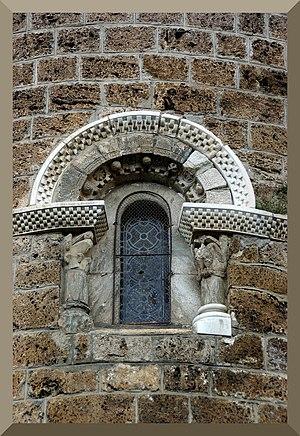
détail d'une ouverture de l'abside This building is classé au titre des Monuments Historiques. It is indexed in the Base Mérimée, a database of architectural heritage maintained by the French Ministry of Culture,
L'église Saint-Martin est une église romane située à Unac, dans le département de l'Ariège, en région Occitanie. Elle est dédiée à saint Martin, apôtre des Gaules.